Davis Divan

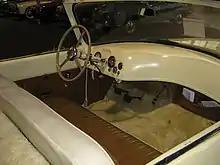
Interior view of a Davis Divan

Between 1947 and 1949, the Davis Motorcar Company produced a total of 16 running vehicles, including 11 pre-production Divans as well as the two prototypes and three military vehicles, which were comparable to Willys Jeeps. All of the Davis models had a single wheel in the front and two wheels at the back of the vehicle. The cars were built in a hangar at Van Nuys Airport that was previously used for aircraft assembly and later acquired by Petersen Aviation.